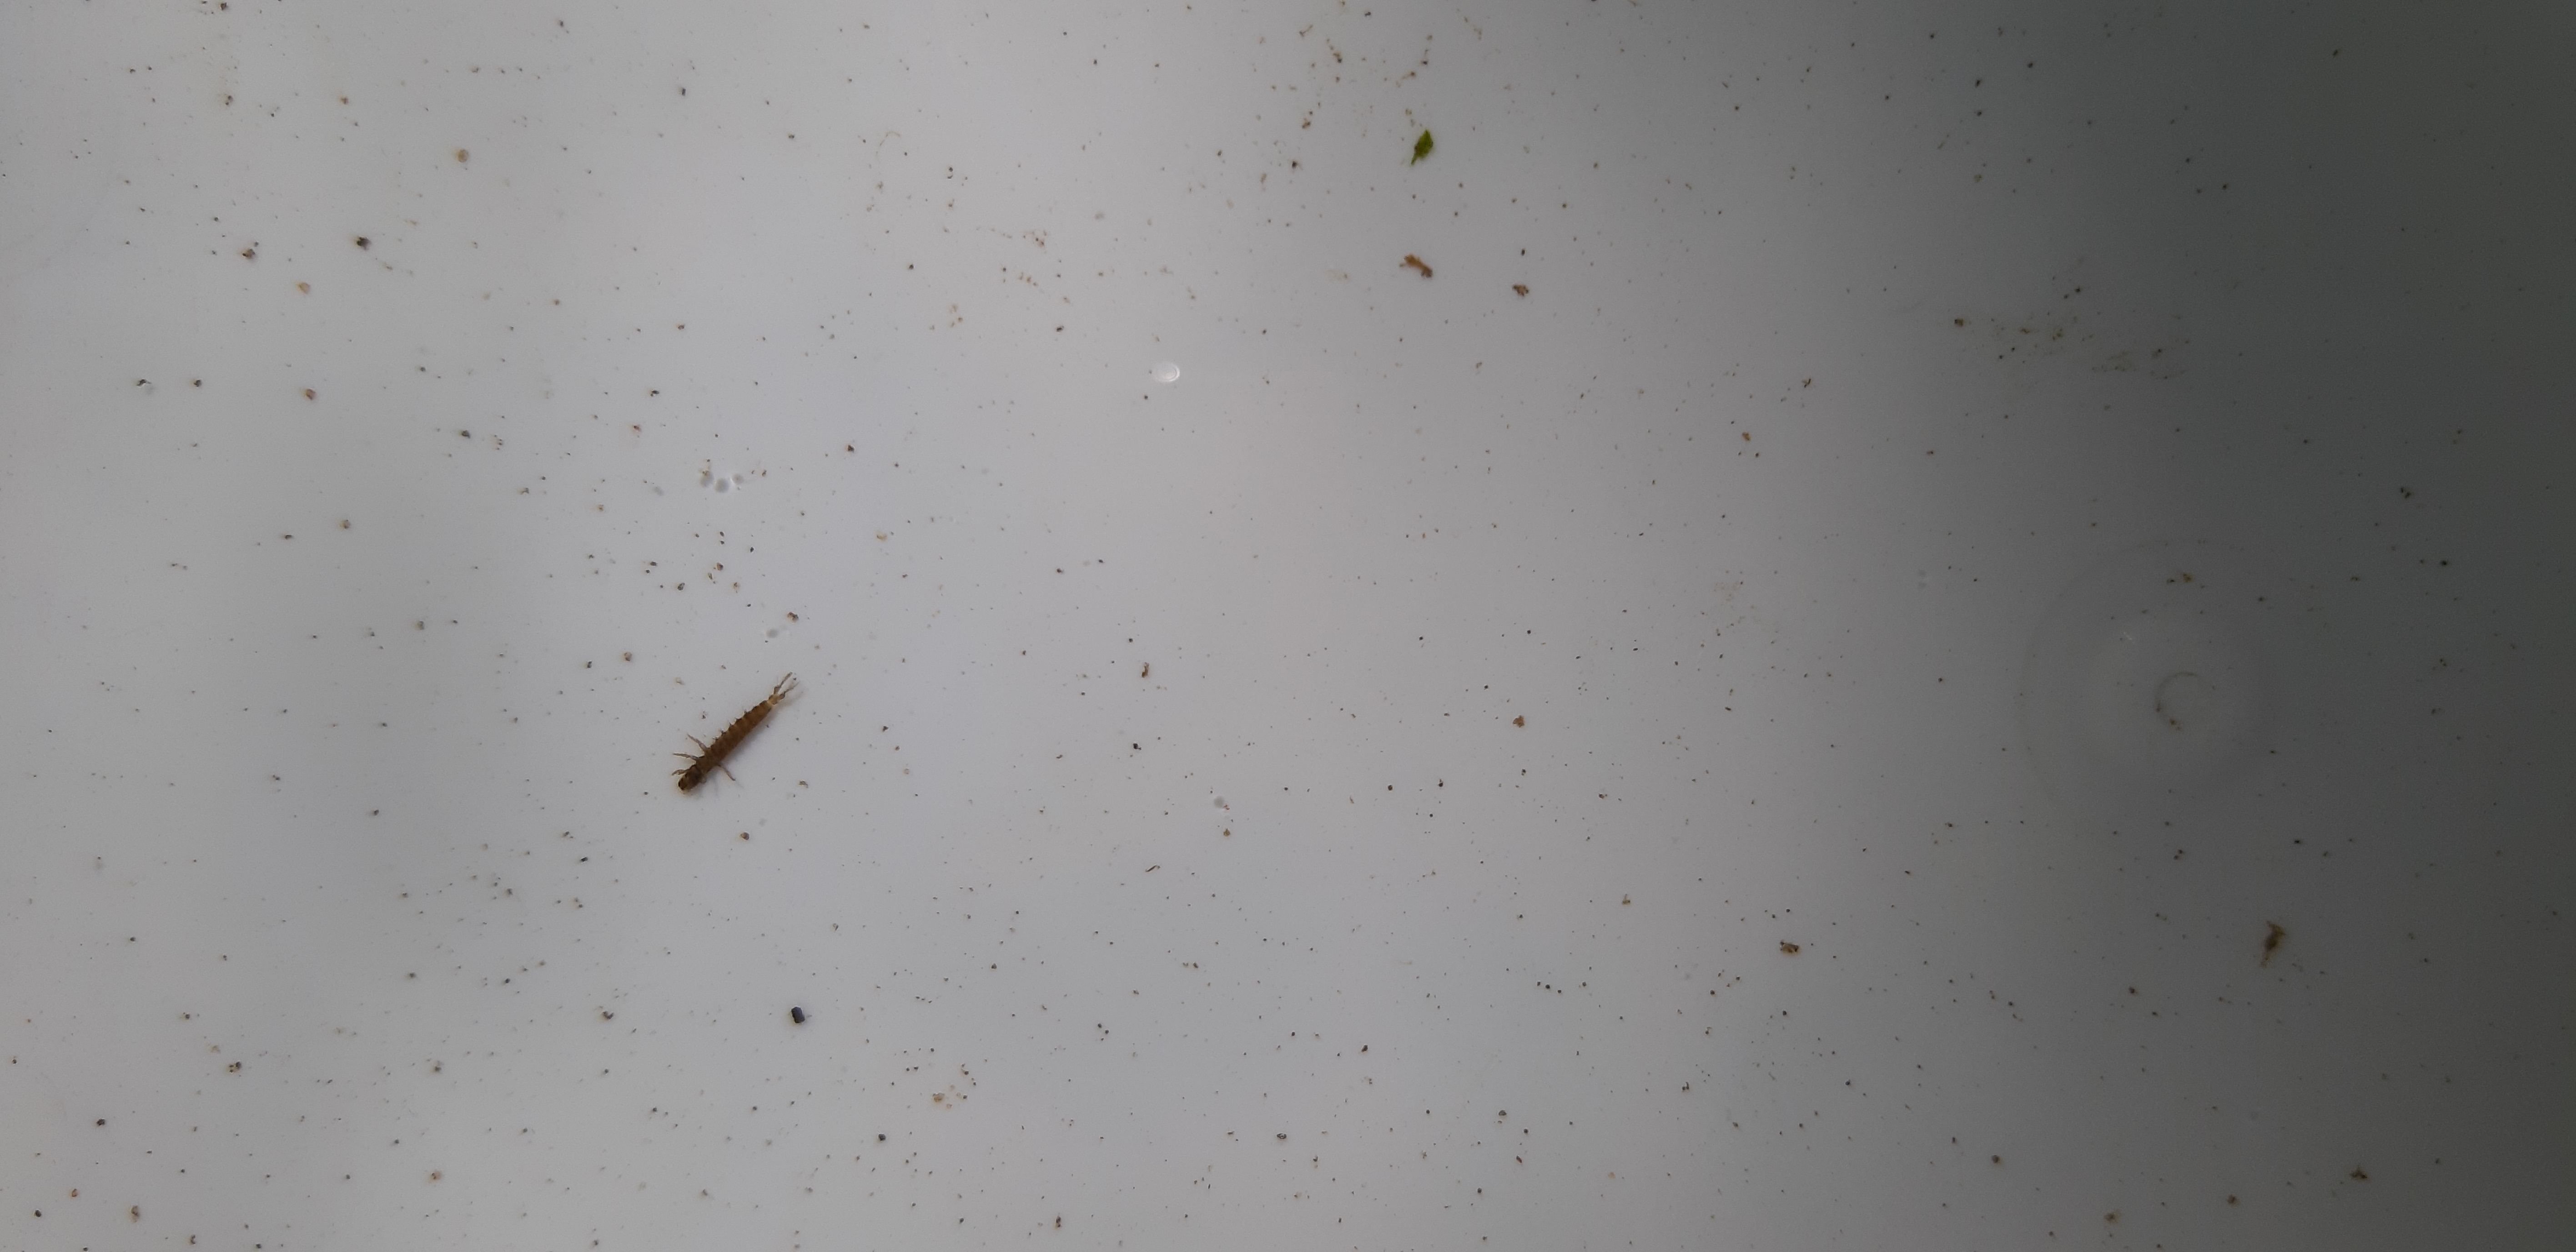
Macroinvertebrate group: caddisflies